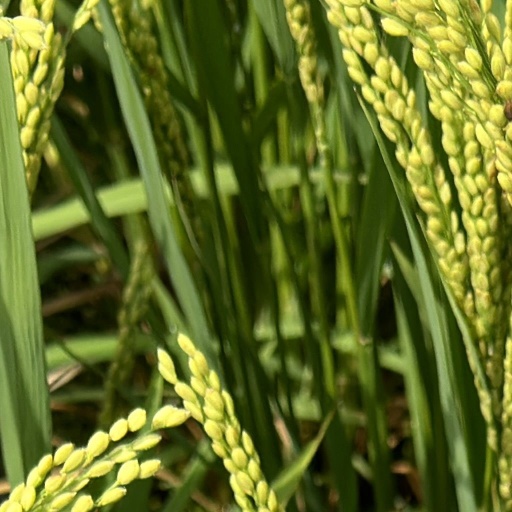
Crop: rice